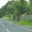
Label: road